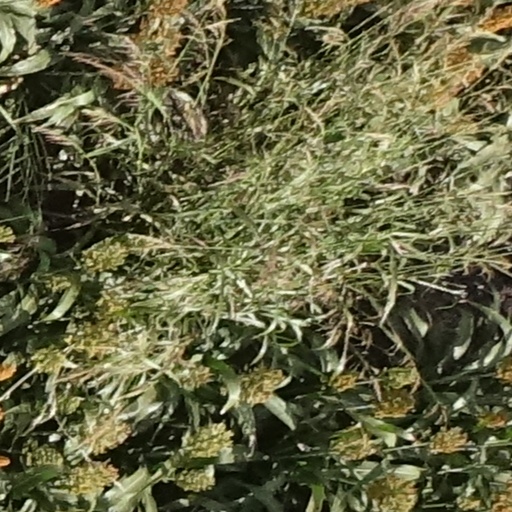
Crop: sorghum